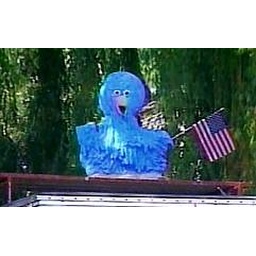
BLUE big bird - spotted in Wisconsin